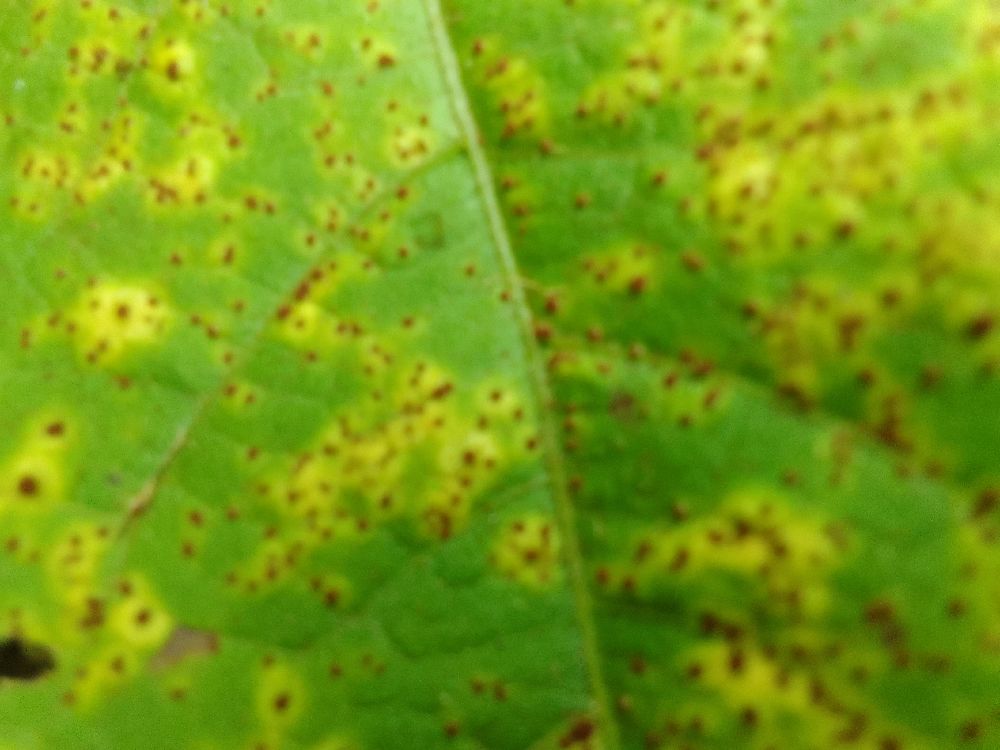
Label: rust